Benny Marshall

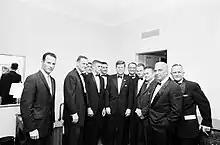
President John F. Kennedy stands with attendees of the Football Hall of Fame Dinner. L-R: White House Army Signal Agency (WHASA) staff member, Jack Rubley; University of Alabama football coach, Bear Bryant; WHASA staff member, John J. Cochran (in back); University of Alabama quarterback, Pat Trammell; University of Alabama President, Dr. Frank Rose; President Kennedy; sportscaster, Mel Allen; Young Boozer, Jr.; Birmingham News sports writer, Benny Marshall; Alabama businessman, Tom Russell; and Jeff Coleman.

Bennett "Benny" Marshall (November 6, 1919 - September 25, 1969) was a ten-time winner of the Alabama Sportswriter of the Year from the National Sportscasters and Sportswriters Association. He is considered the top sports writer in Alabama newspaper history. He became sports editor of "The Birmingham News" in 1959, replacing Zip Newman, and won numerous state and national awards. His son, Phillip Marshall, was a sports writer for "The Huntsville News", "The Birmingham Post-Herald", "The Huntsville Times" and sports editor of "The Montgomery Advertiser". Three other children - David, Ellen and Matt - are no longer living. Marshall died on September 25, 1969, from a self-inflicted gunshot. He was 49.